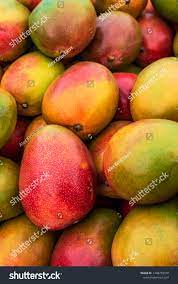
Label: Mango